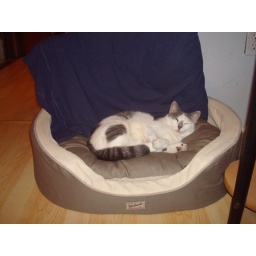
cat sleeping in the new dog bed. ooooohhhh